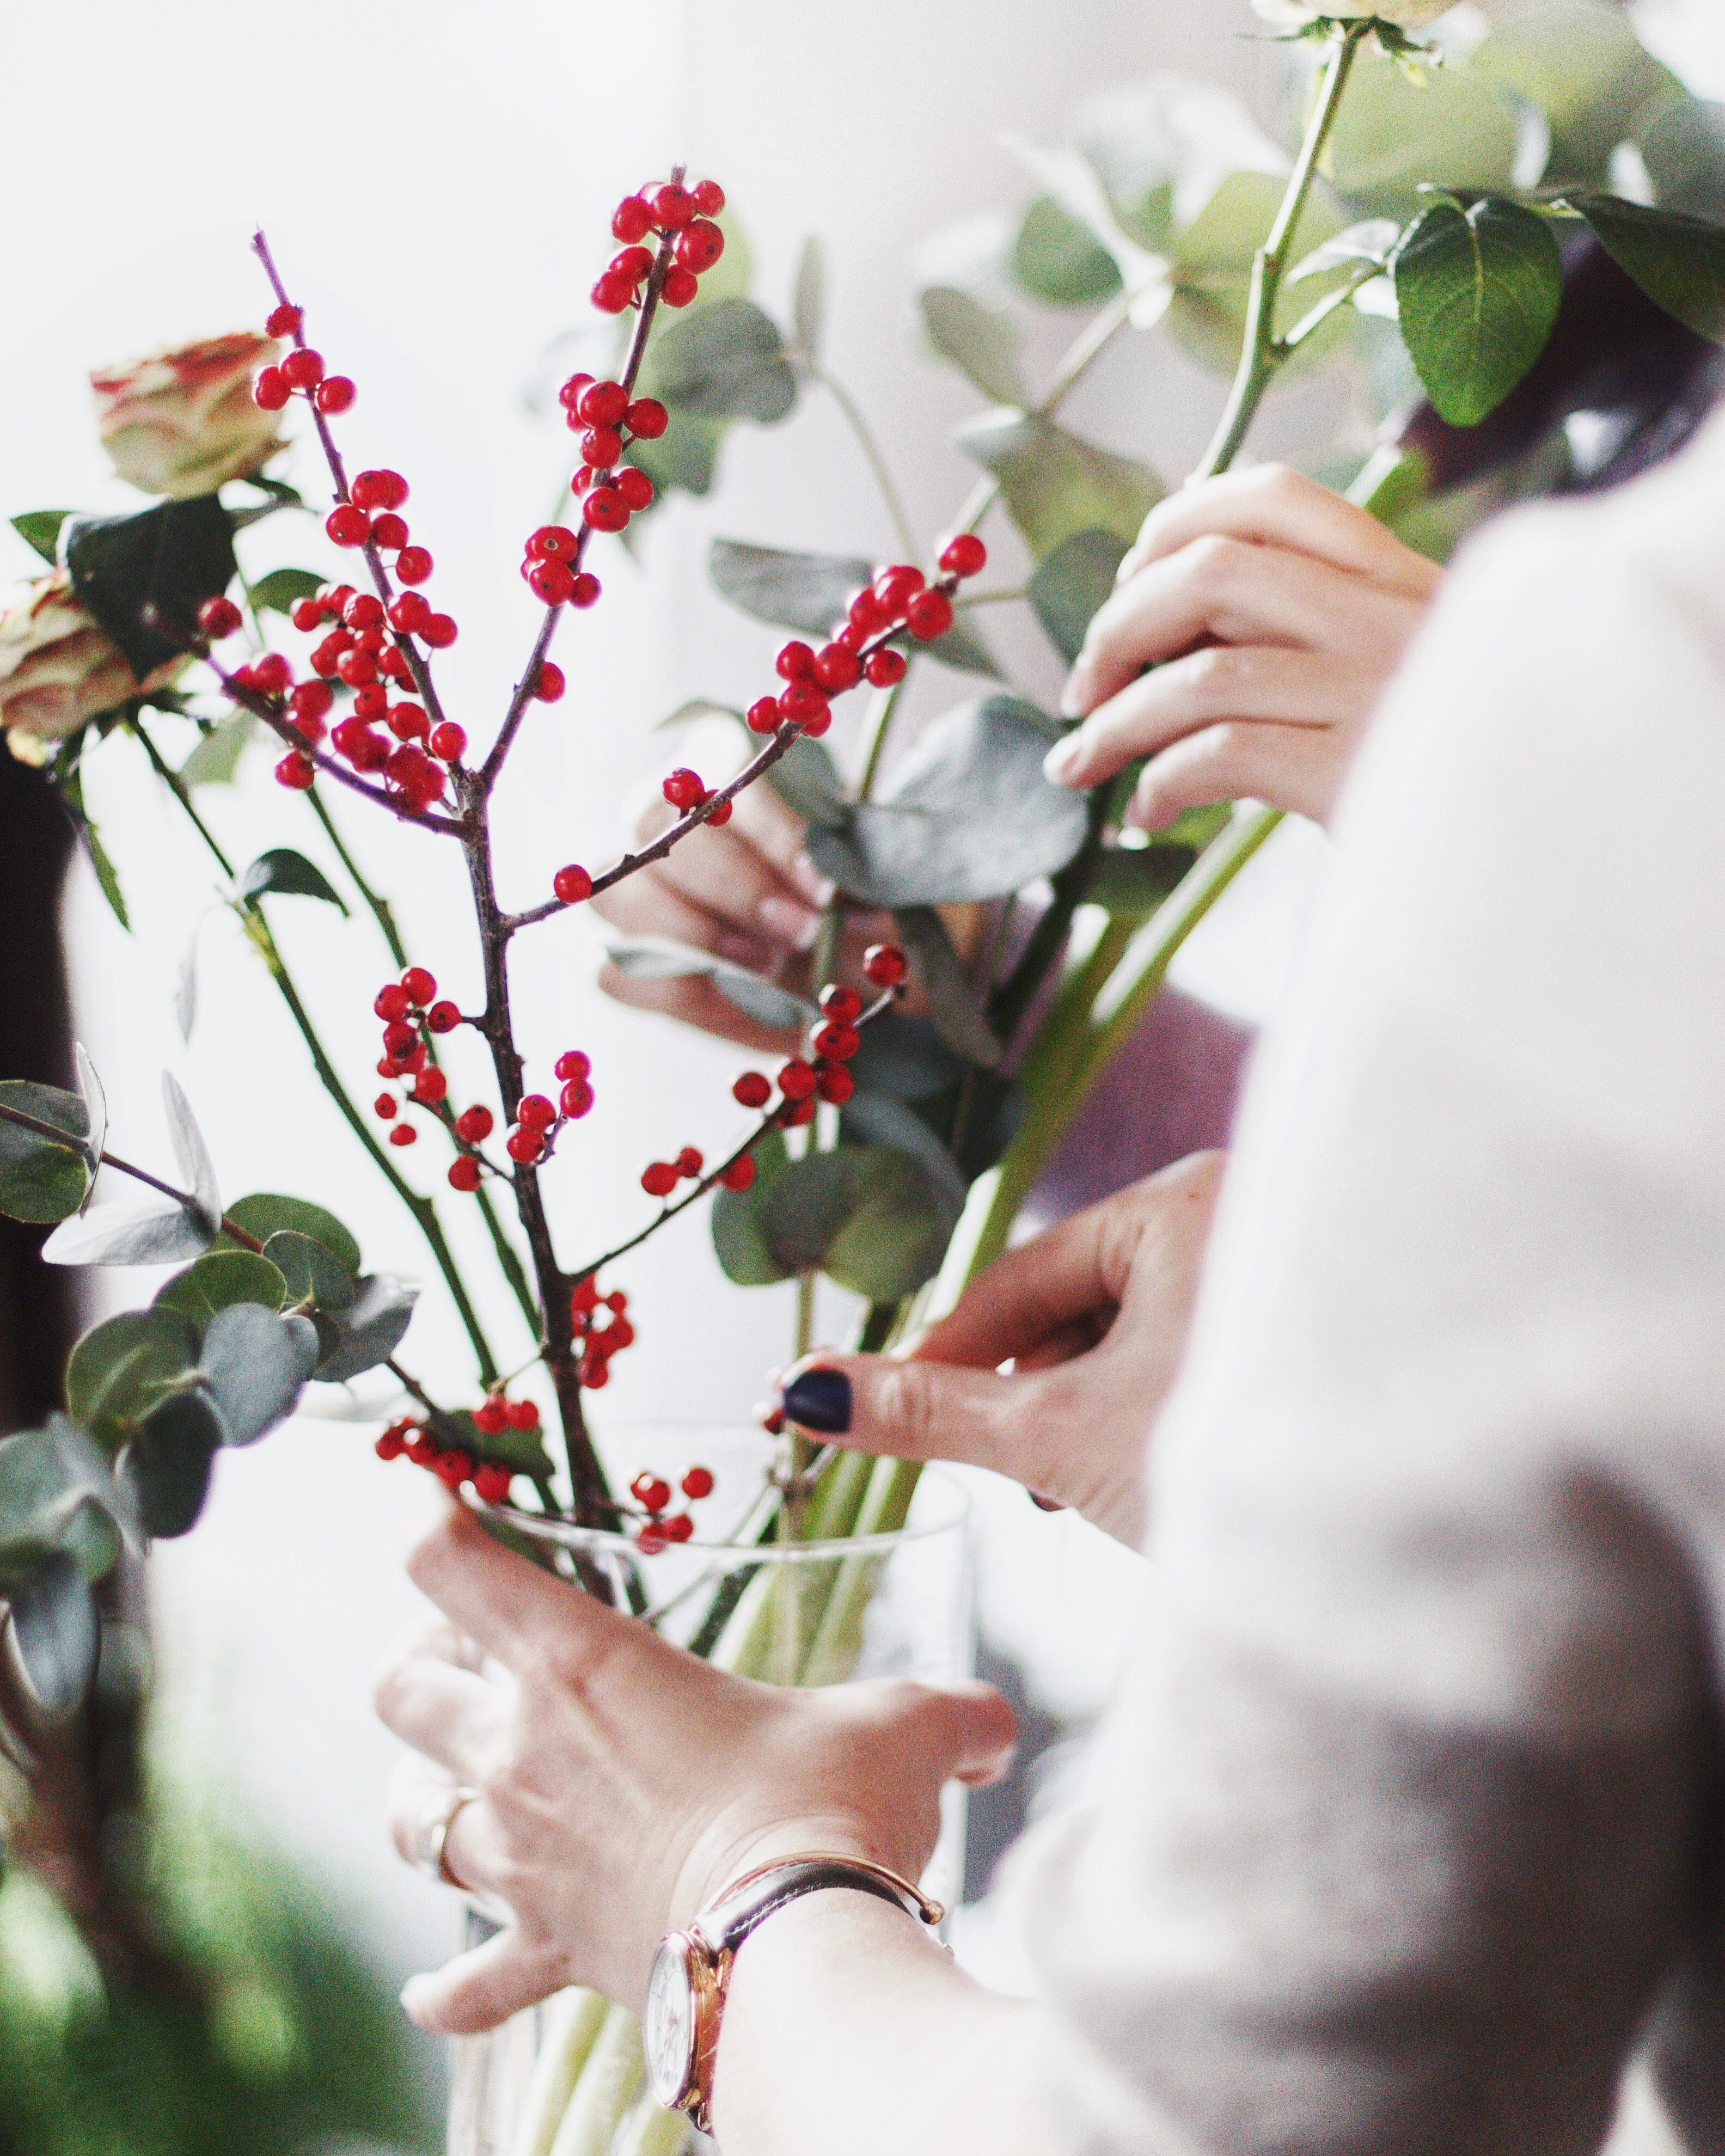
natural, hand, flower, plant, petal, twig, gesture, flower arranging, flowering plant, event, floristry, floral design, bouquet, cut flowers, carmine, Pedicel, nail, plant stem, tradition, thumb, annual plant, artificial flower, rose family, blossom, coquelicot, bud